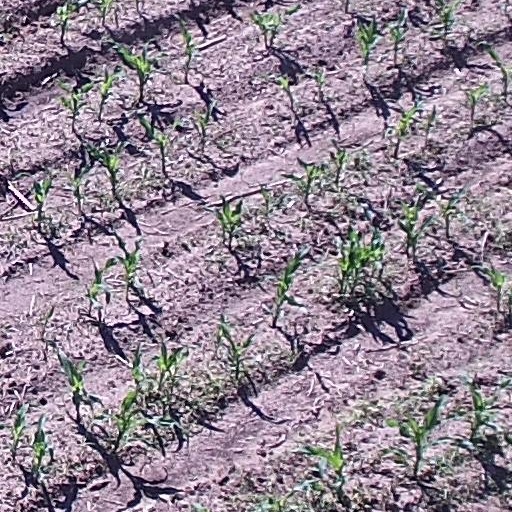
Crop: maize; corn